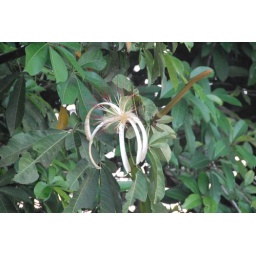
Provision tree with flower used in perfume